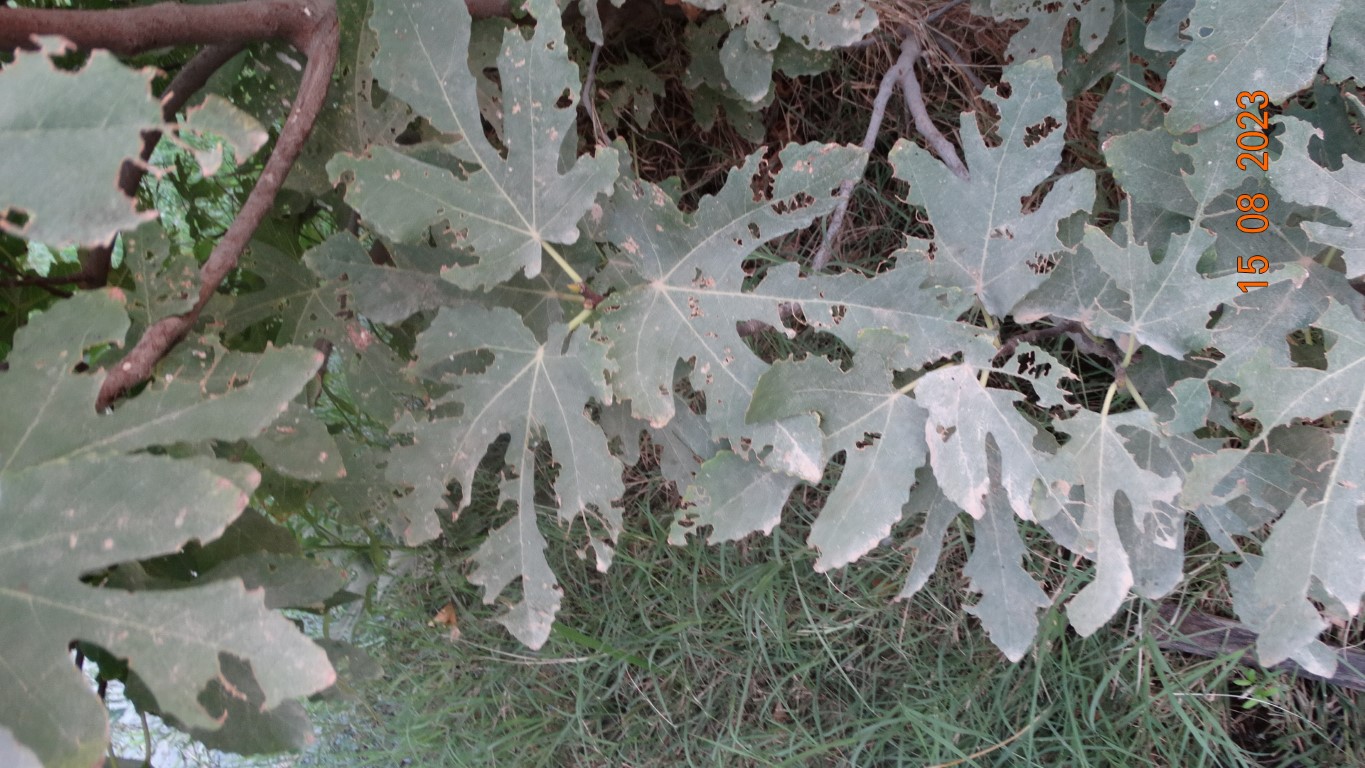
Label: infected